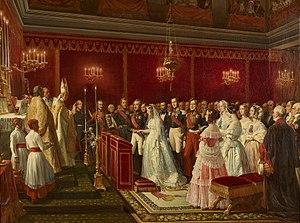
Mariage du duc de Nemours dans la chapelle du château de Saint-Cloud, 27 avril 1840
Cette page concerne l'année 1840 du calendrier grégorien.